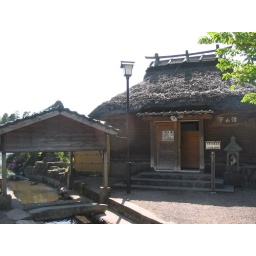
A bath house by the lake